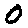
Label: 0